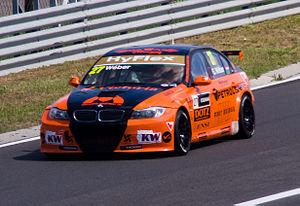
Gábor Wéber, né le 4 décembre 1971 à Budapest, est un pilote automobile hongrois.